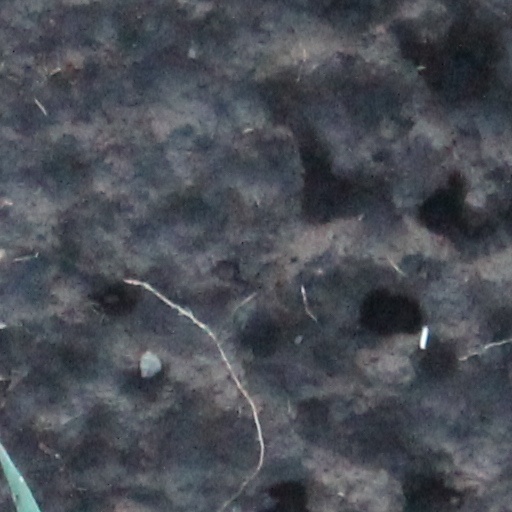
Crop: wheat